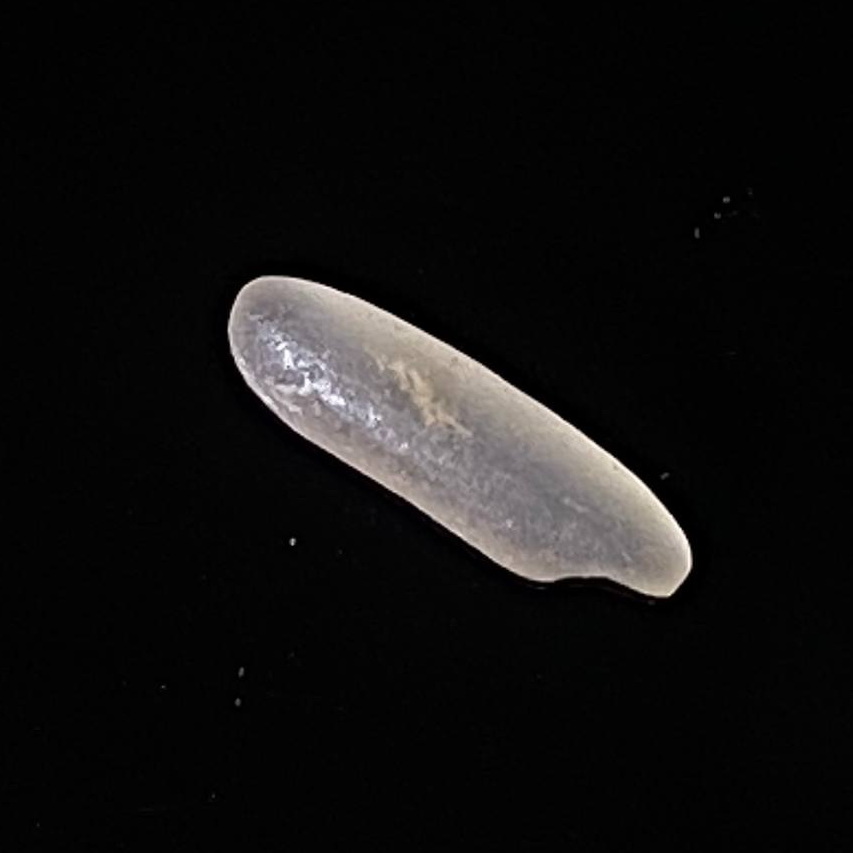
Rice variety: Jirashail